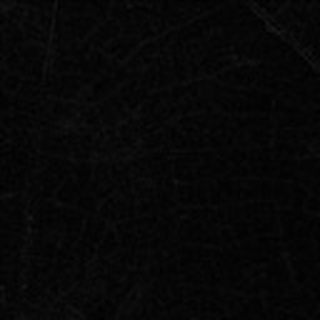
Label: cotton_target_spot